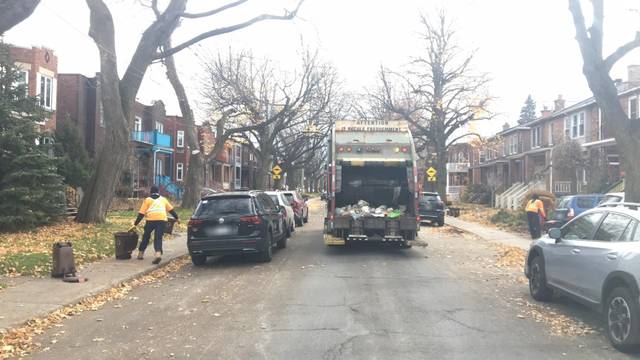
Region: Canada
Coordinates: 45.469, -73.626